George Denison (priest)

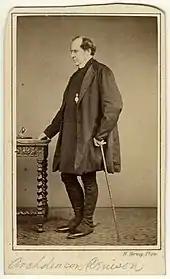
Denison,

On 7 August and 6 November 1853, he preached two sermons in Wells Cathedral on the real presence of Christ in the Eucharist, taking a position similar to that for which Edward Bouverie Pusey had been suspended ten years before. He resigned his position as examining chaplain to the Bishop of Bath and Wells owing to his pronounced eucharistic views. A suit on the complaint of a neighbouring clergyman ensued and after various complications, Denison was condemned by the archbishop's court at Bath (1856). The judgment did not pass unchallenged, and that autumn a protest was issued arguing that Denison's teaching conformed with the best Anglican authorities. The protest was signed by fifteen of the most prominent Anglo-Catholics of the time, including Pusey, John Keble, and J. M. Neale.